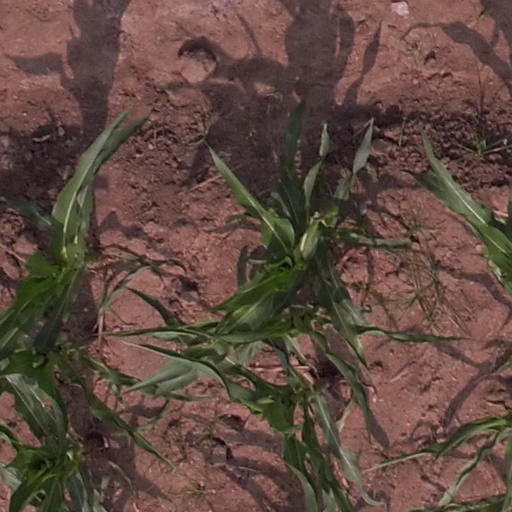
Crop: maize; corn